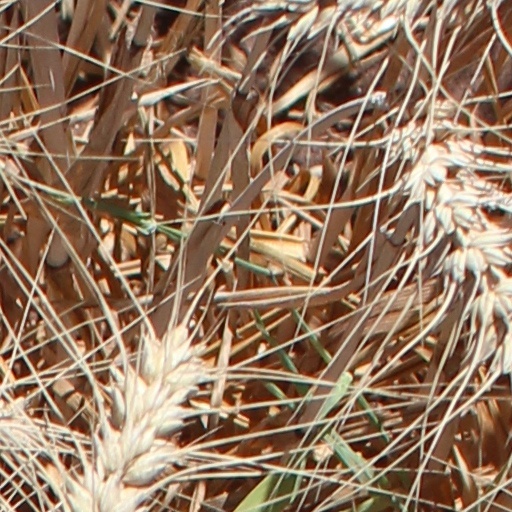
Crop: wheat